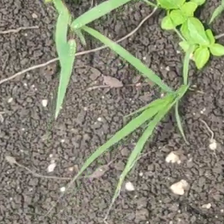
Weed species: Digitaria_SP_(Digitaria Sanguinalis )